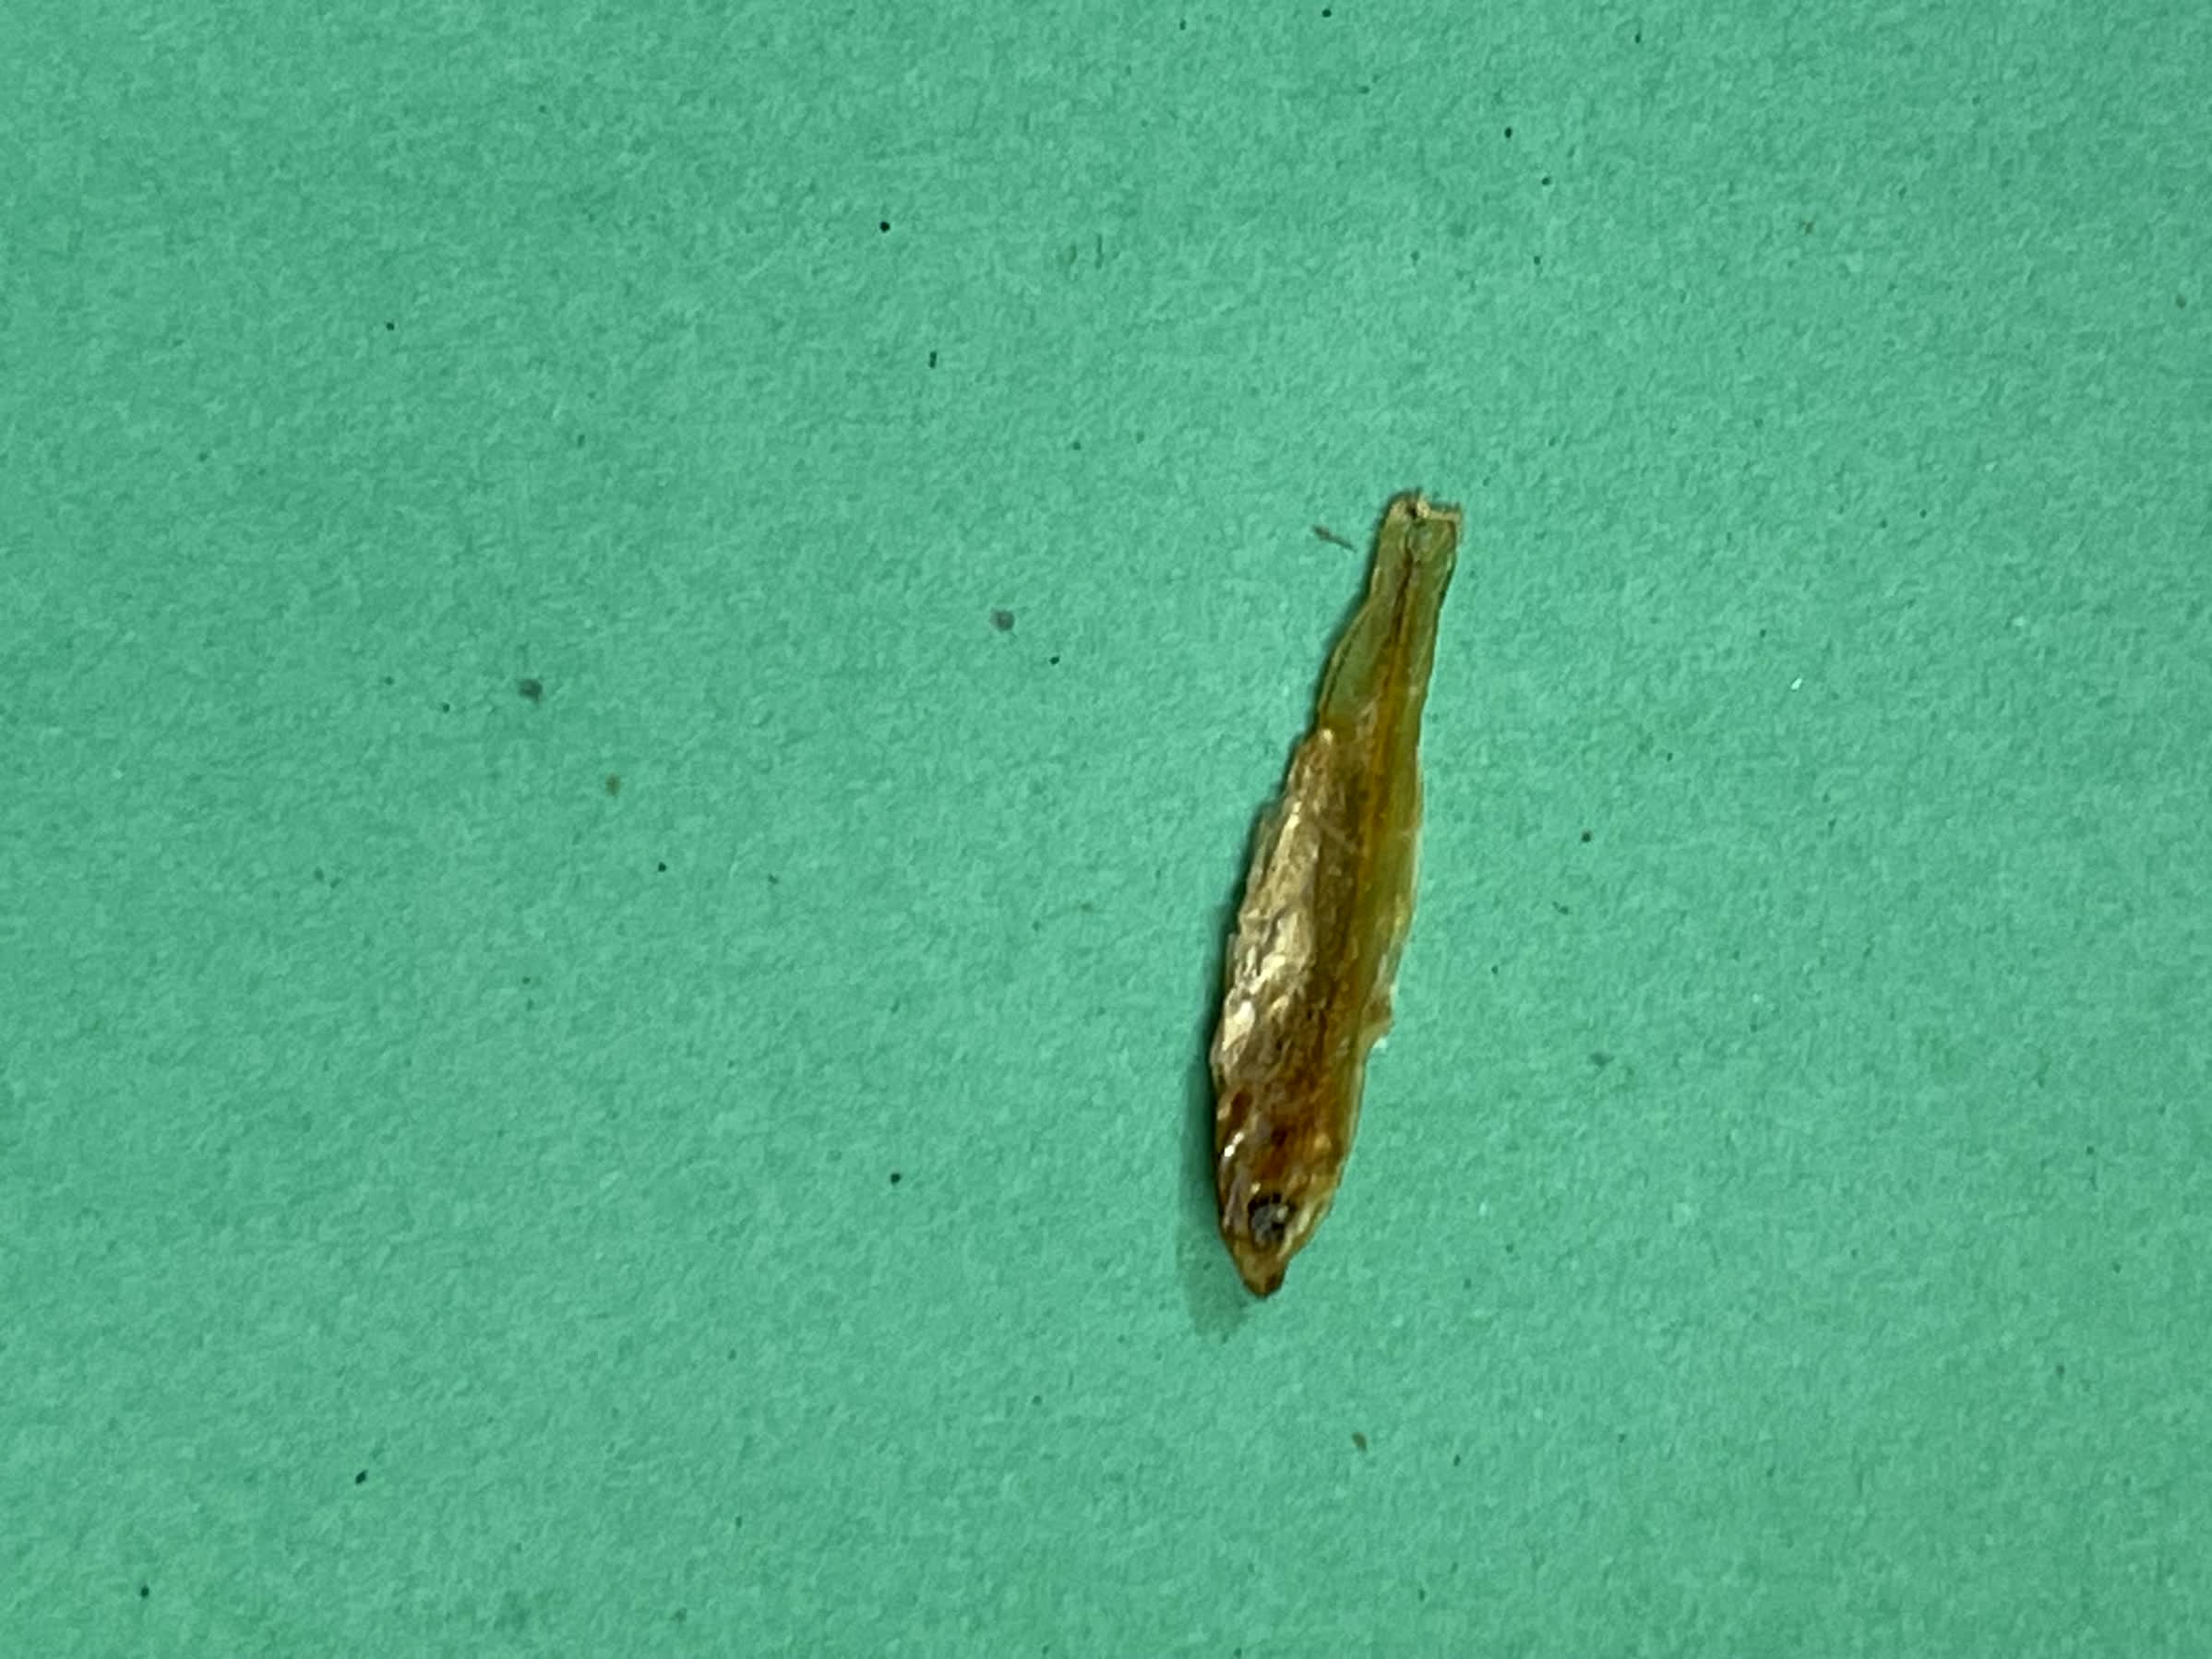
Species: kachki